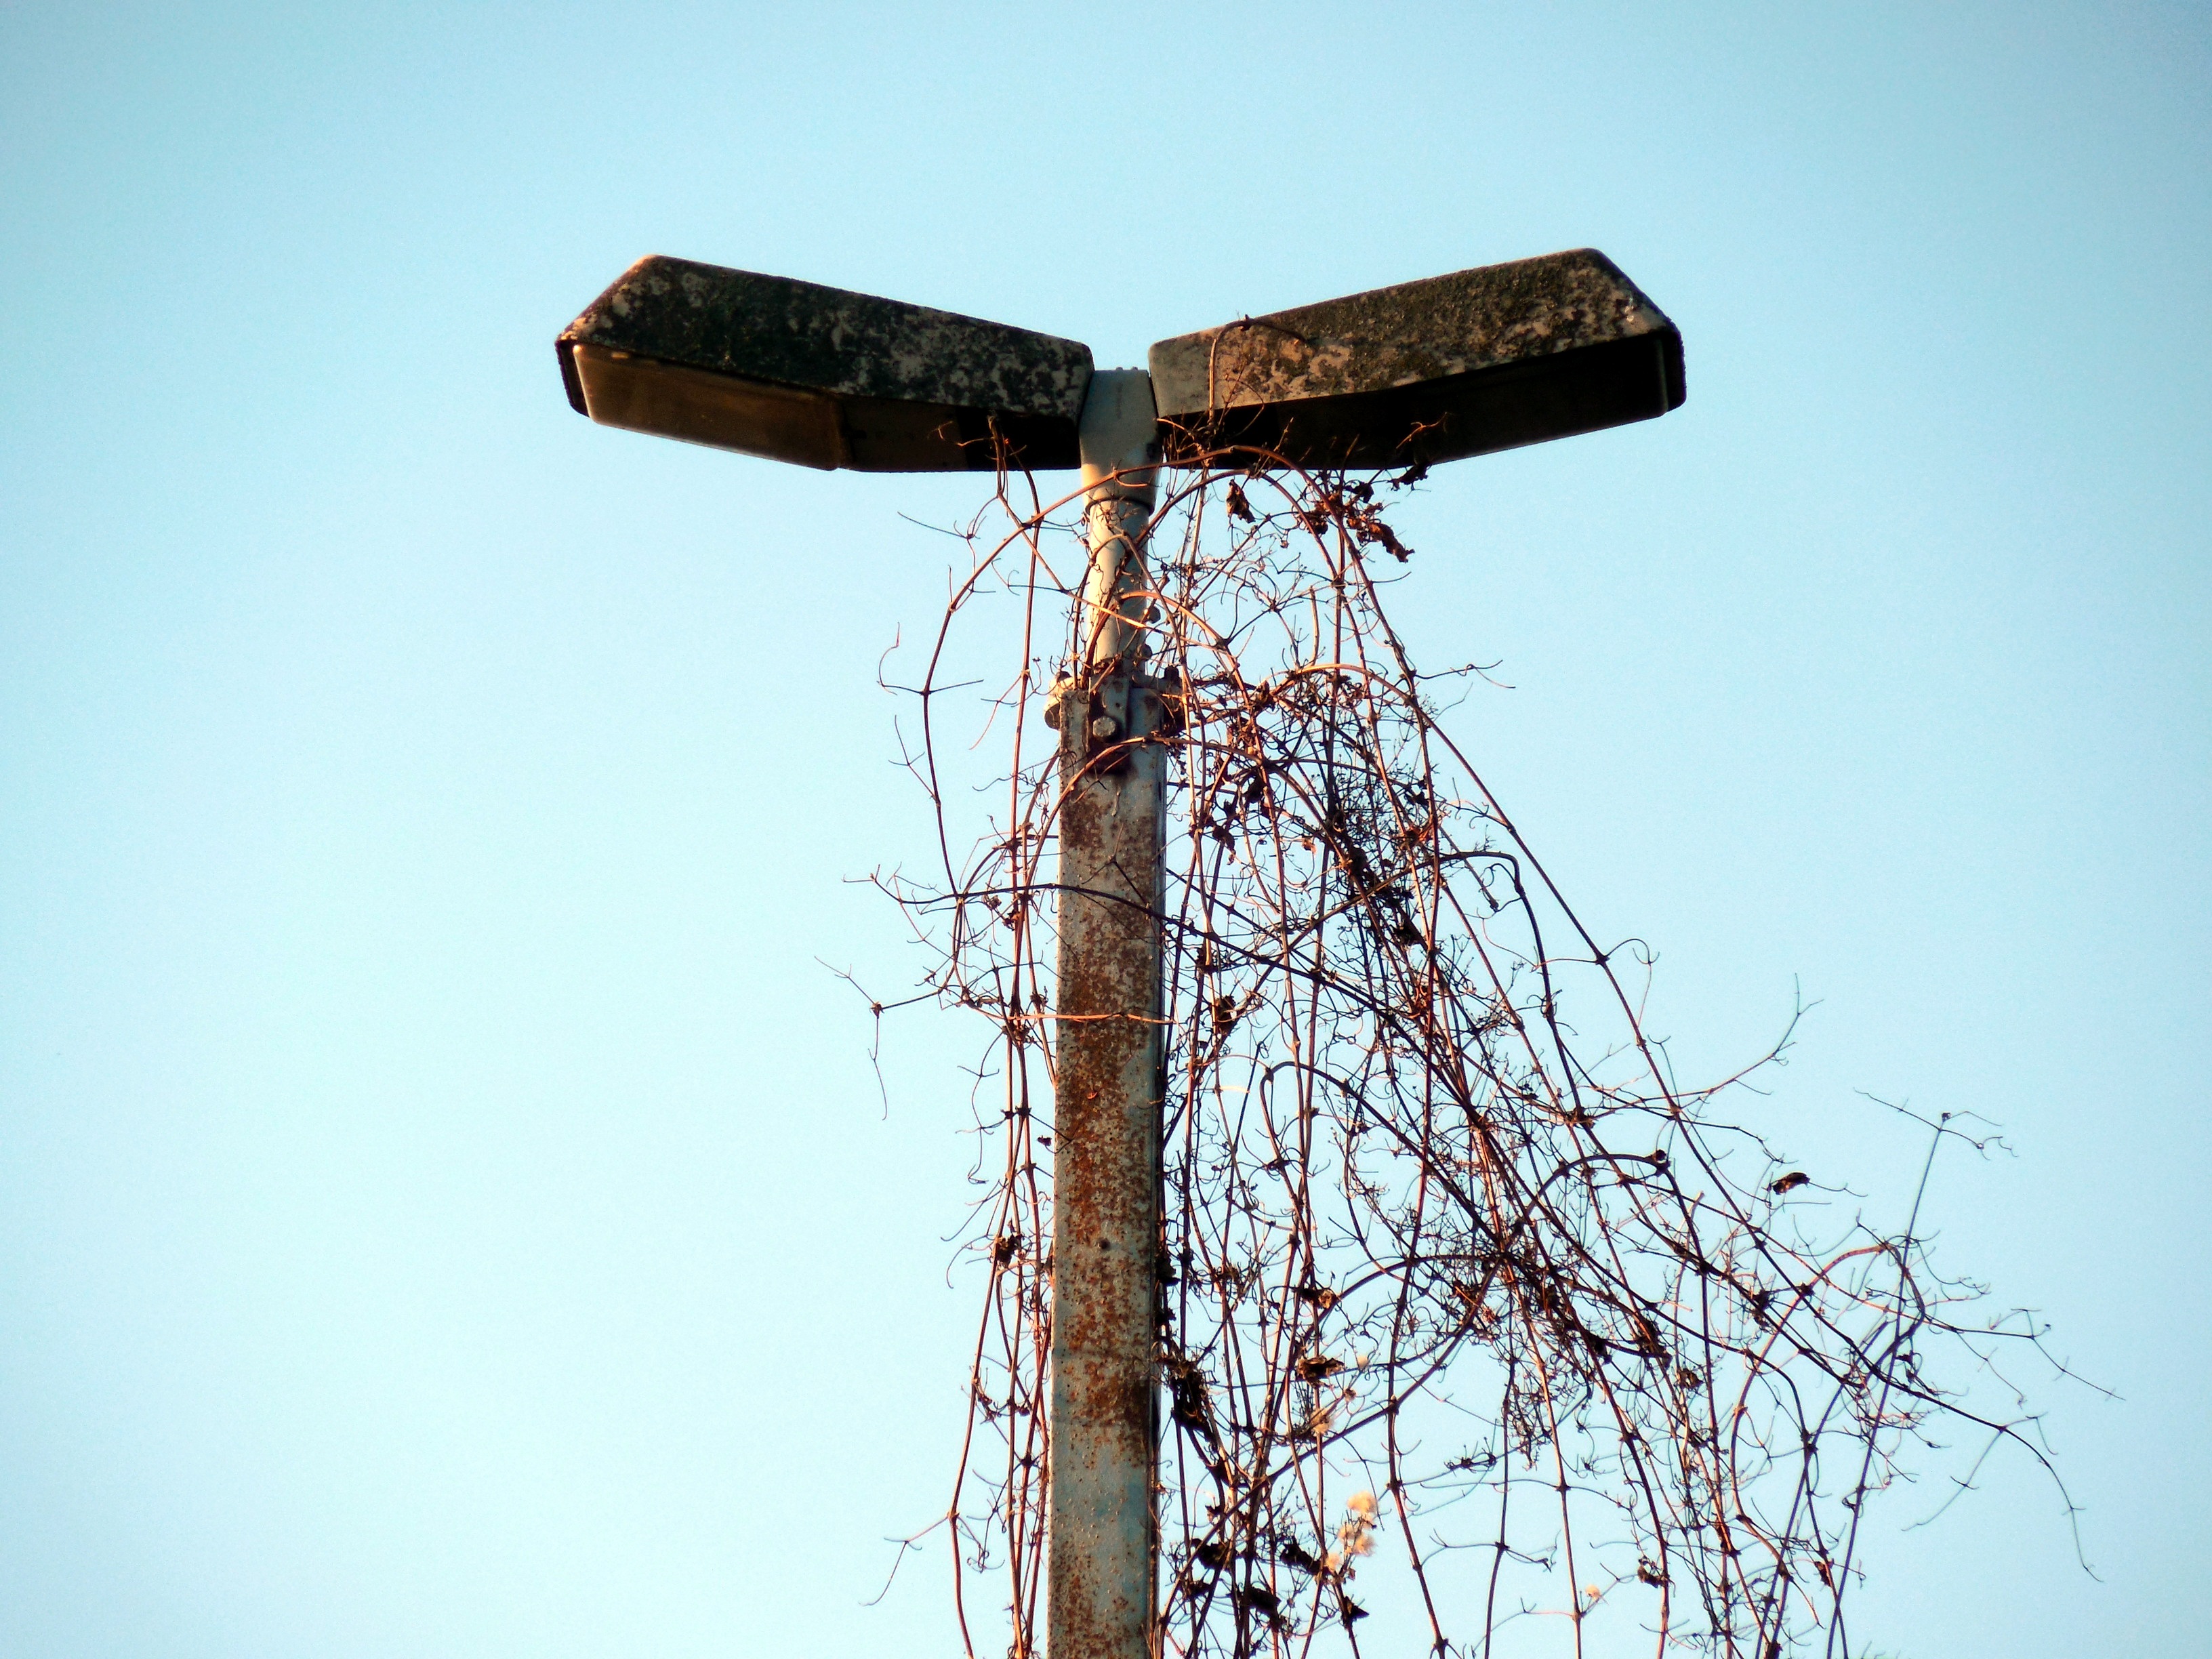
tree, windmill, wind, old, mast, machine, street light, lamp, electricity, lighting, weathered, light fixture, past, stainless, overhead power line